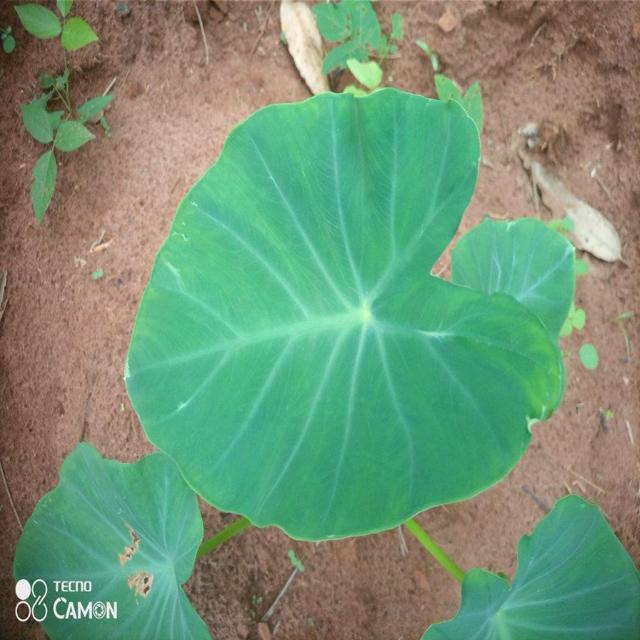
Label: Healthy